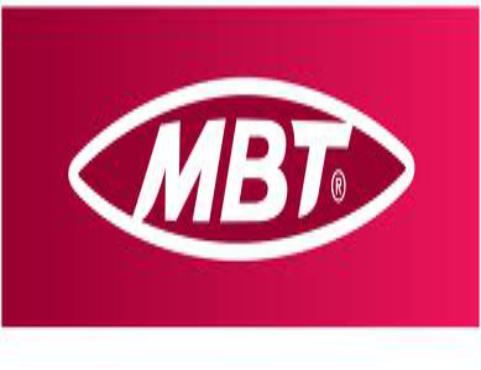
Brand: MBT
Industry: Clothes